São Francisco do Iratapuru

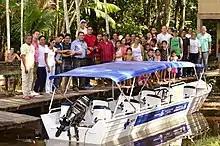
Speed boat

In 2002, Governor Waldez Góes was elected who was opposed to the PDSA, and withdrew all subsidies for the village. A 2003 arson of the biscuit factory further complicated matters, and by the end of 2003, COMARU was in serious financial problems. In 2004, the cosmetics company Natura & Co became interested, and signed a deal with COMARU to become one of their main suppliers for Brazil nut oil.